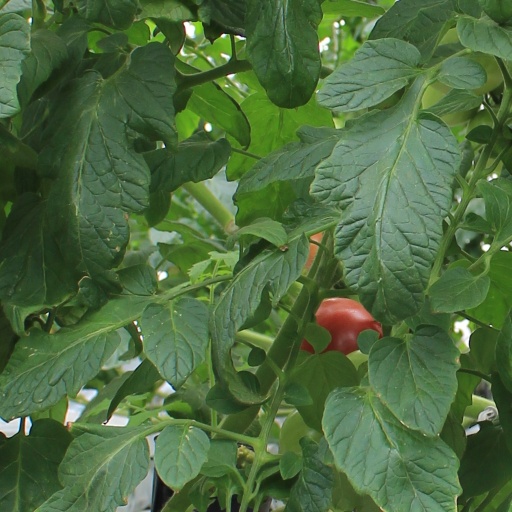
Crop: tomato